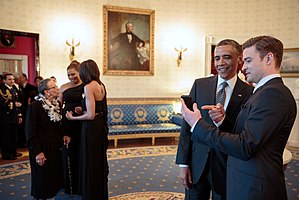
Justin Timberlake
Justin Timerlake og Barack Obama i Det Hvide Hus den 9. April, 2013.
Justin Randall Timberlake er en amerikansk sanger, sangskriver, musikproducer og skuespiller, der blev kendt som medlem af boybandet N*SYNC. Timberlake har vundet 4 amerikanske grammyer.